Crown Court (TV series)

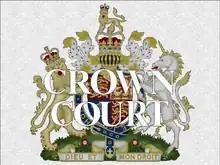
Reconstruction of the title card of later series of "Crown Court"

Crown Court is a British television courtroom drama series produced by Granada Television for the ITV network. It ran from 1972, when the Crown Court system replaced Assize courts and Quarter sessions in the legal system of England and Wales, to 1984. It was transmitted in the early afternoon.